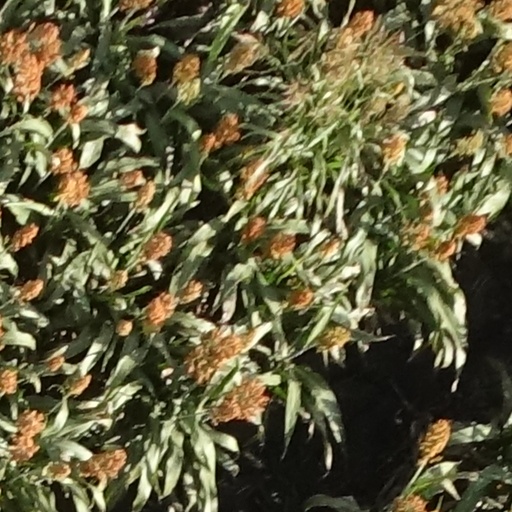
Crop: sorghum